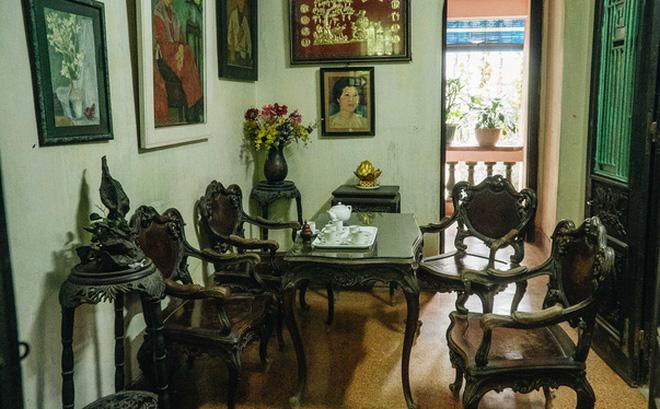
có nhiều bức tranh đang được treo ở trên những bức tường